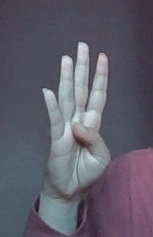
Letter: kaaf